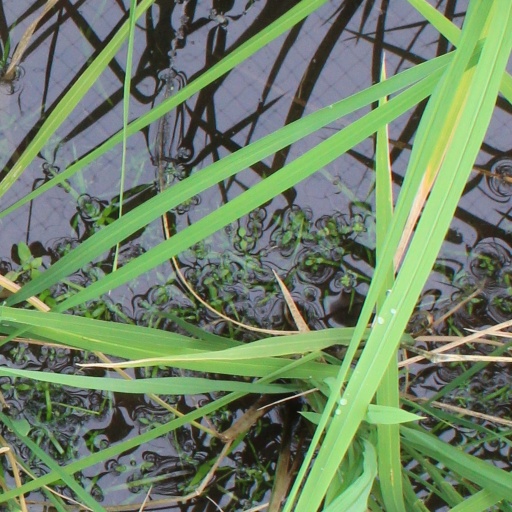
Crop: rice